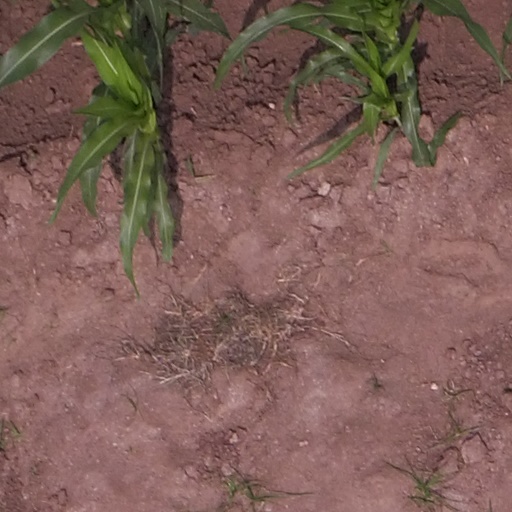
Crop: maize; corn